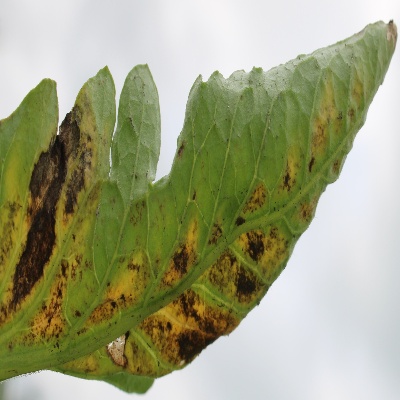
Crop: Tomato
Condition: septoria leaf spot